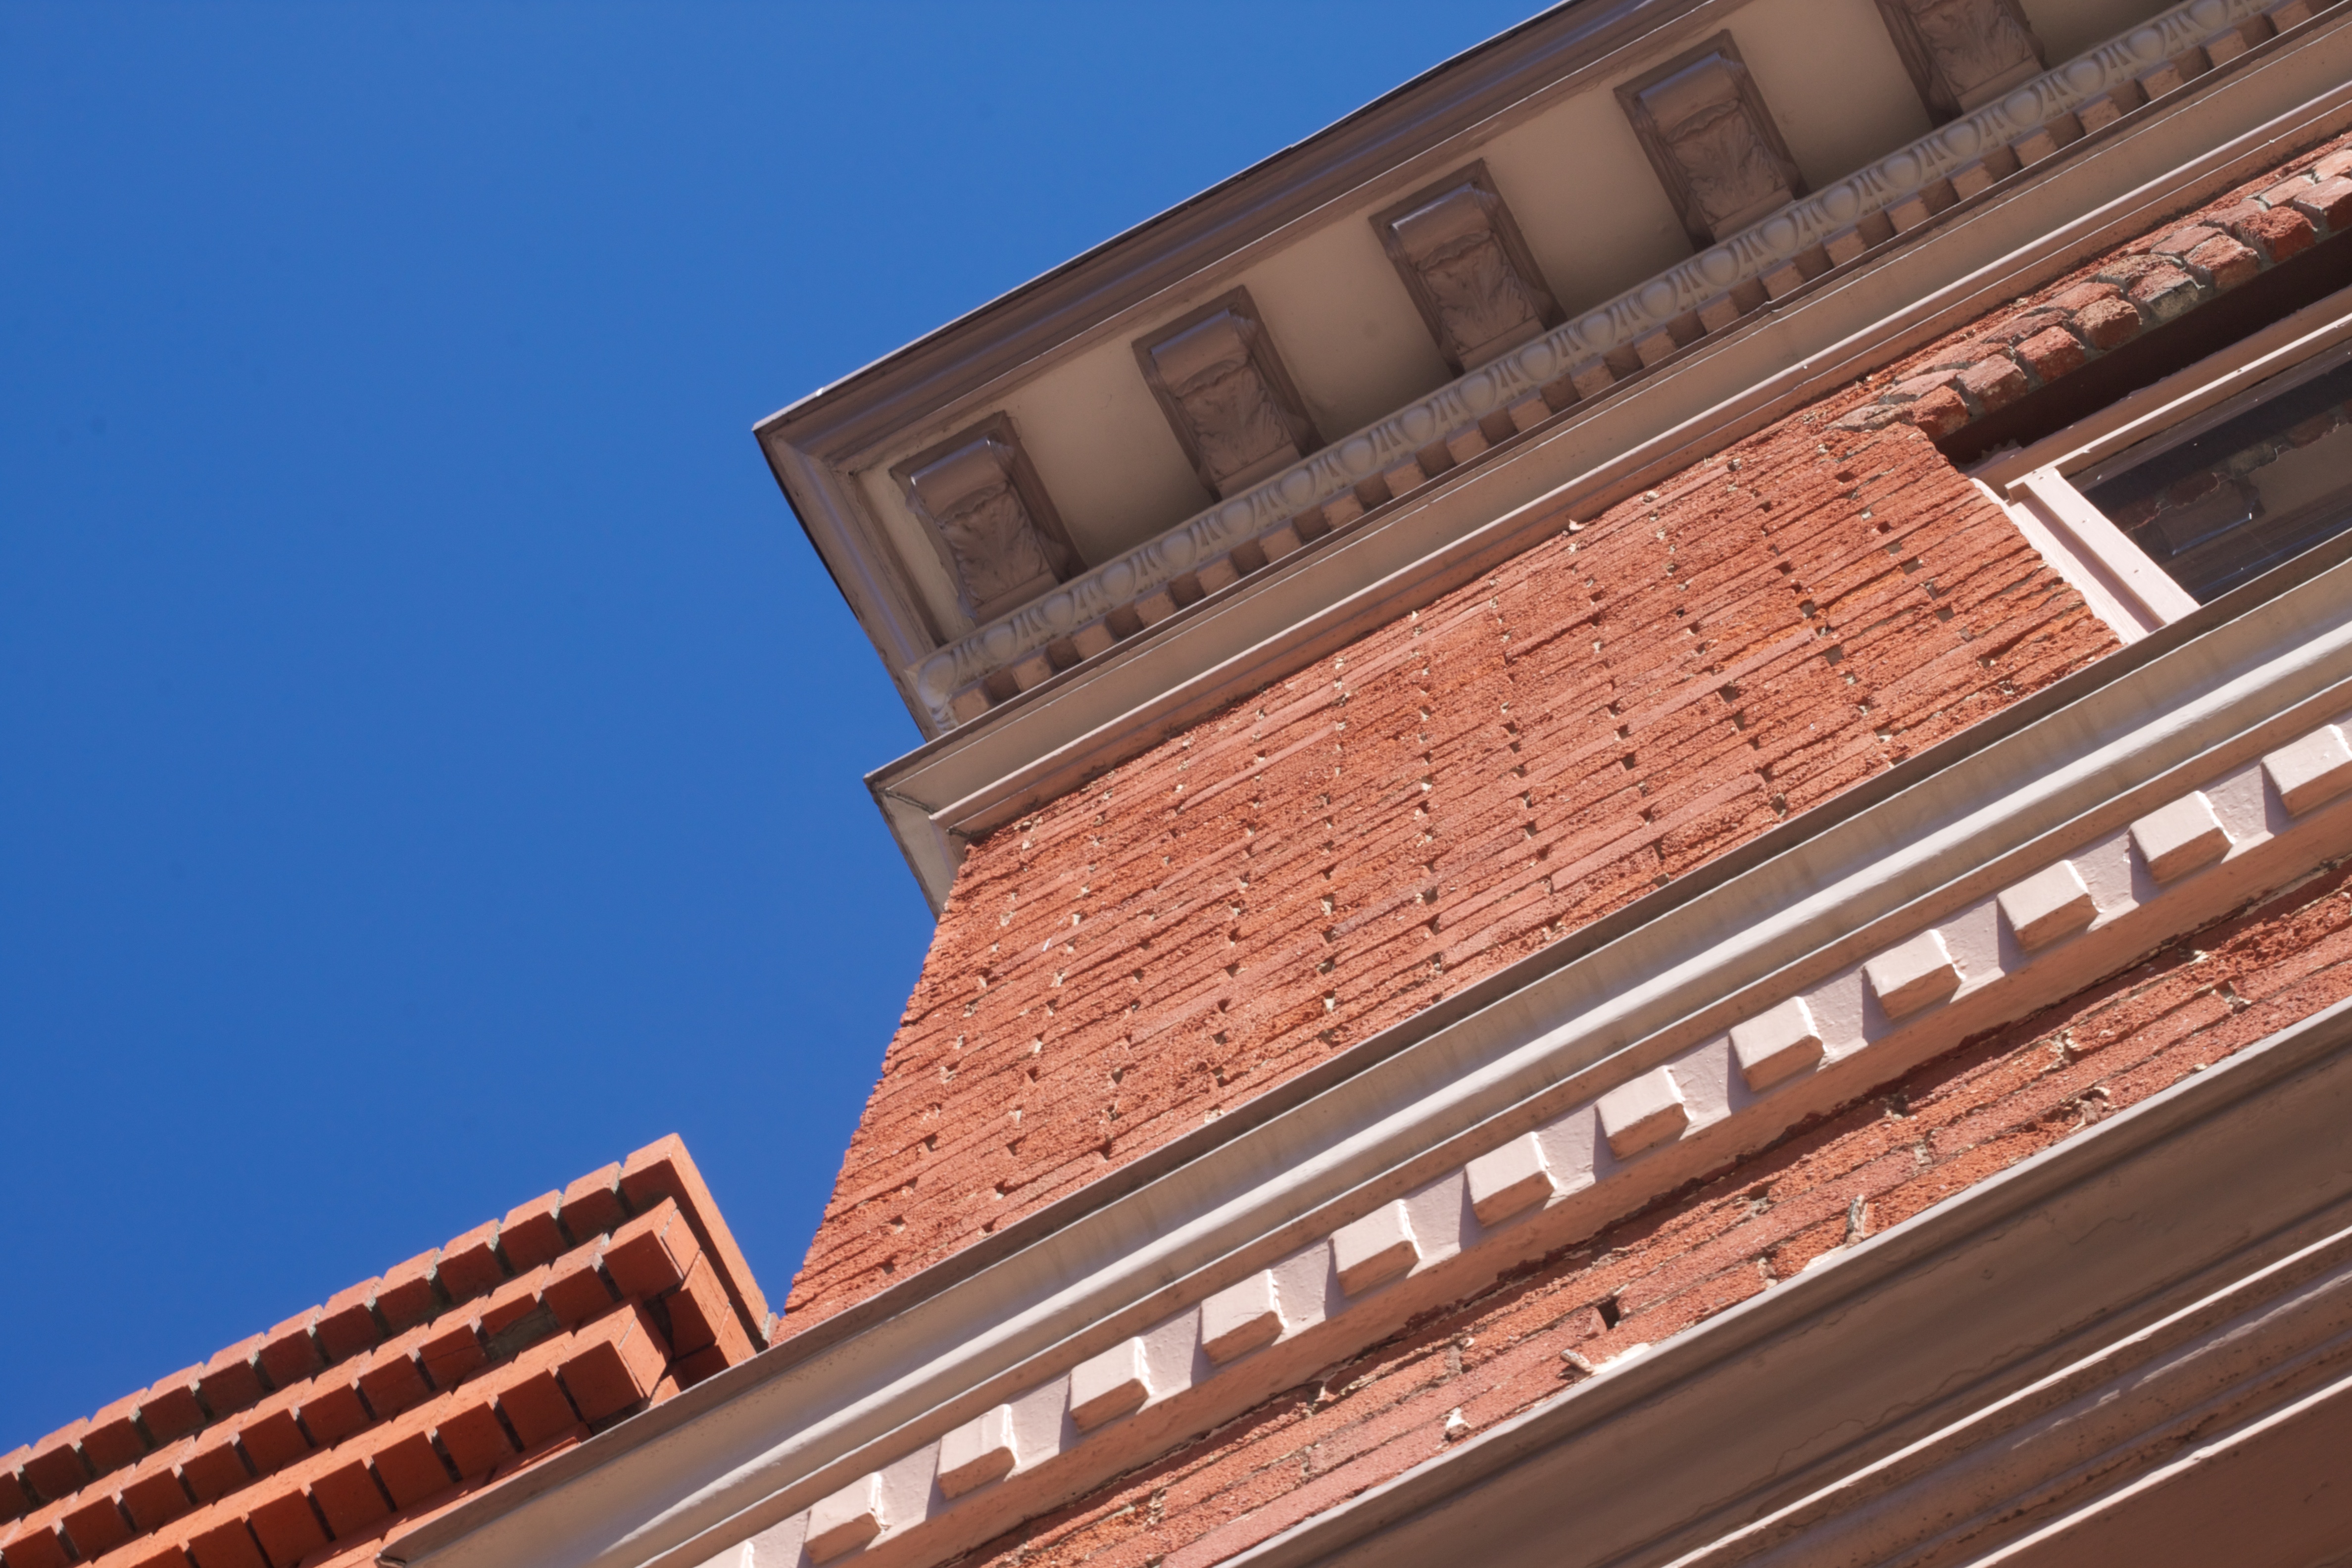
architecture, structure, wood, roof, skyscraper, wall, downtown, landmark, facade, brick